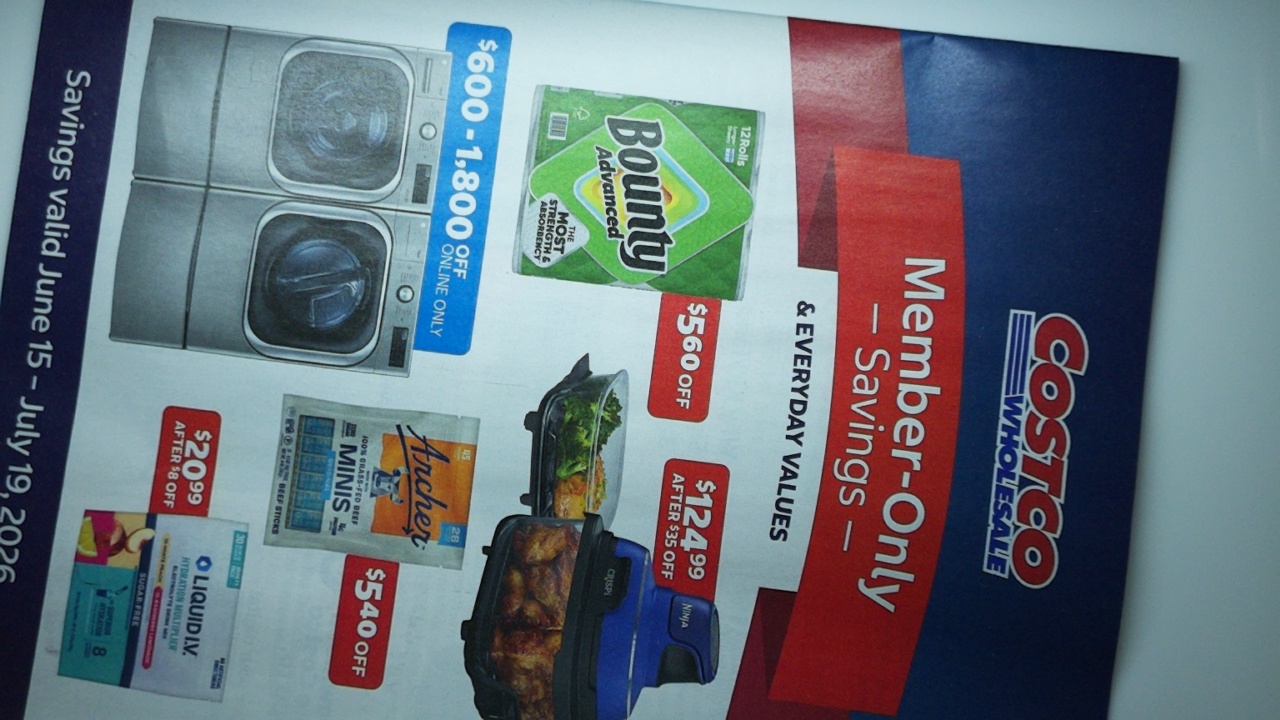
Label: recycle